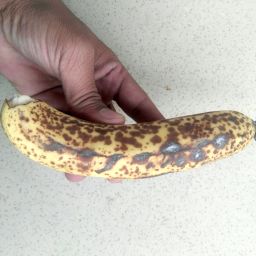
Fruit: Banana
Quality: Bad